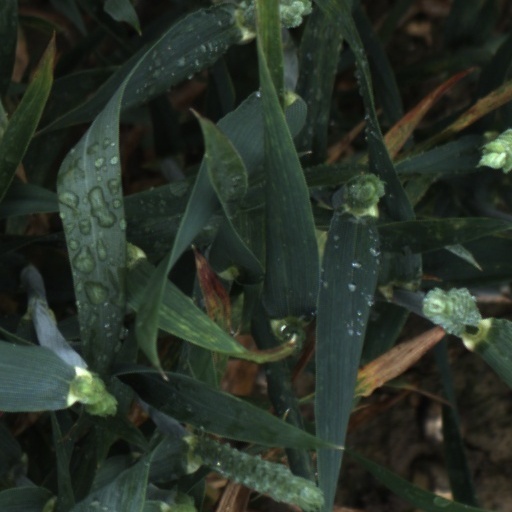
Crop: wheat